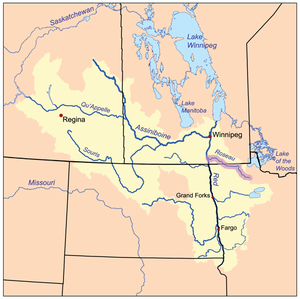
Le Roseau est un cours d'eau qui prend sa source dans l'État du Minnesota aux États-Unis.